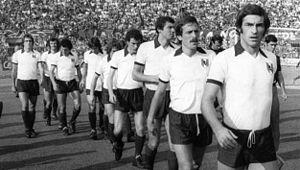
Renato Zaccarelli est un footballeur, un entraîneur et un dirigeant sportif italien.